Ice hockey in Canada

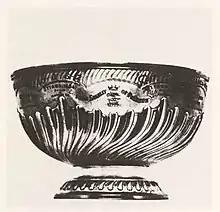
The Stanley Cup in 1893. The trophy was donated by Lord Stanley of Preston, to be awarded to the top ice hockey team in the country.

Annual championships began in Montreal in the 1880s, leading to the awarding of the Stanley Cup, considered the oldest trophy in North American sports. Lord Stanley of Preston was appointed by Queen Victoria to be the Governor General of Canada on June 11, 1888. While governor general, ice hockey was still just forming in Canada. He first got to see the game of hockey played at Montreal's 1889 Winter Carnival. During the carnival he watched the Montreal Victorias play the Montreal Hockey Club. Afterwards, Stanley and his family became very involved in the game of ice hockey. His two sons, Arthur and Algernon, convinced their father to donate a trophy that would be considered to be a visible sign of the ice hockey championship, which was a silver bowl inlaid with gold. The trophy was first presented in 1893 and was called the Dominion Hockey Challenge Cup. The name of the trophy has since been known as the Stanley Cup.